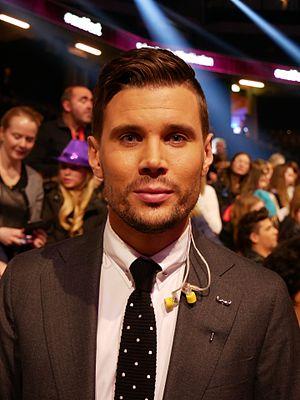
Robin Bengtsson, né le 27 avril 1990 à Svenljunga en Suède, est un chanteur suédois. En 2017, il remporte le Melodifestivalen avec I Can't Go On, chanson avec laquelle il représentera la Suède au Concours Eurovision de la chanson en Ukraine.